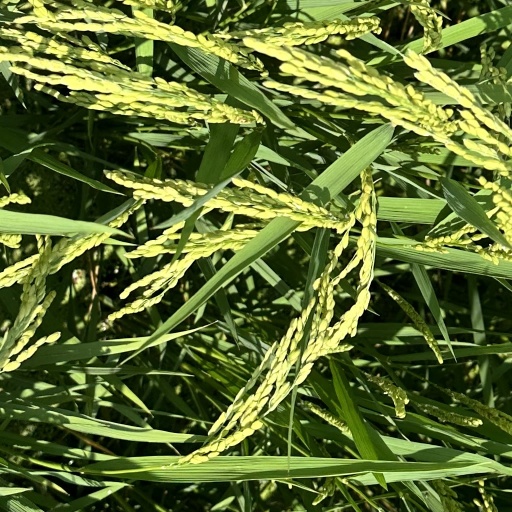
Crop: rice